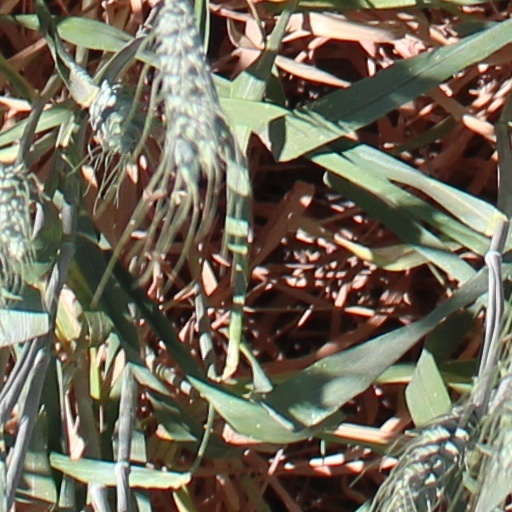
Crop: wheat